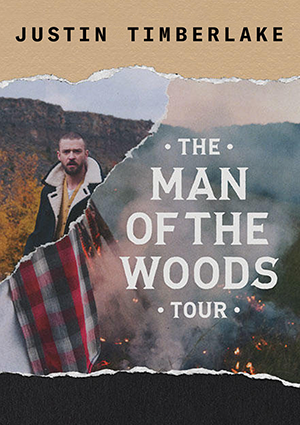
Gender: men